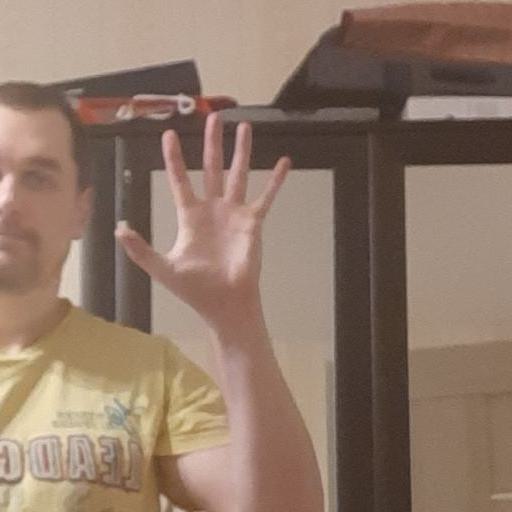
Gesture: palm